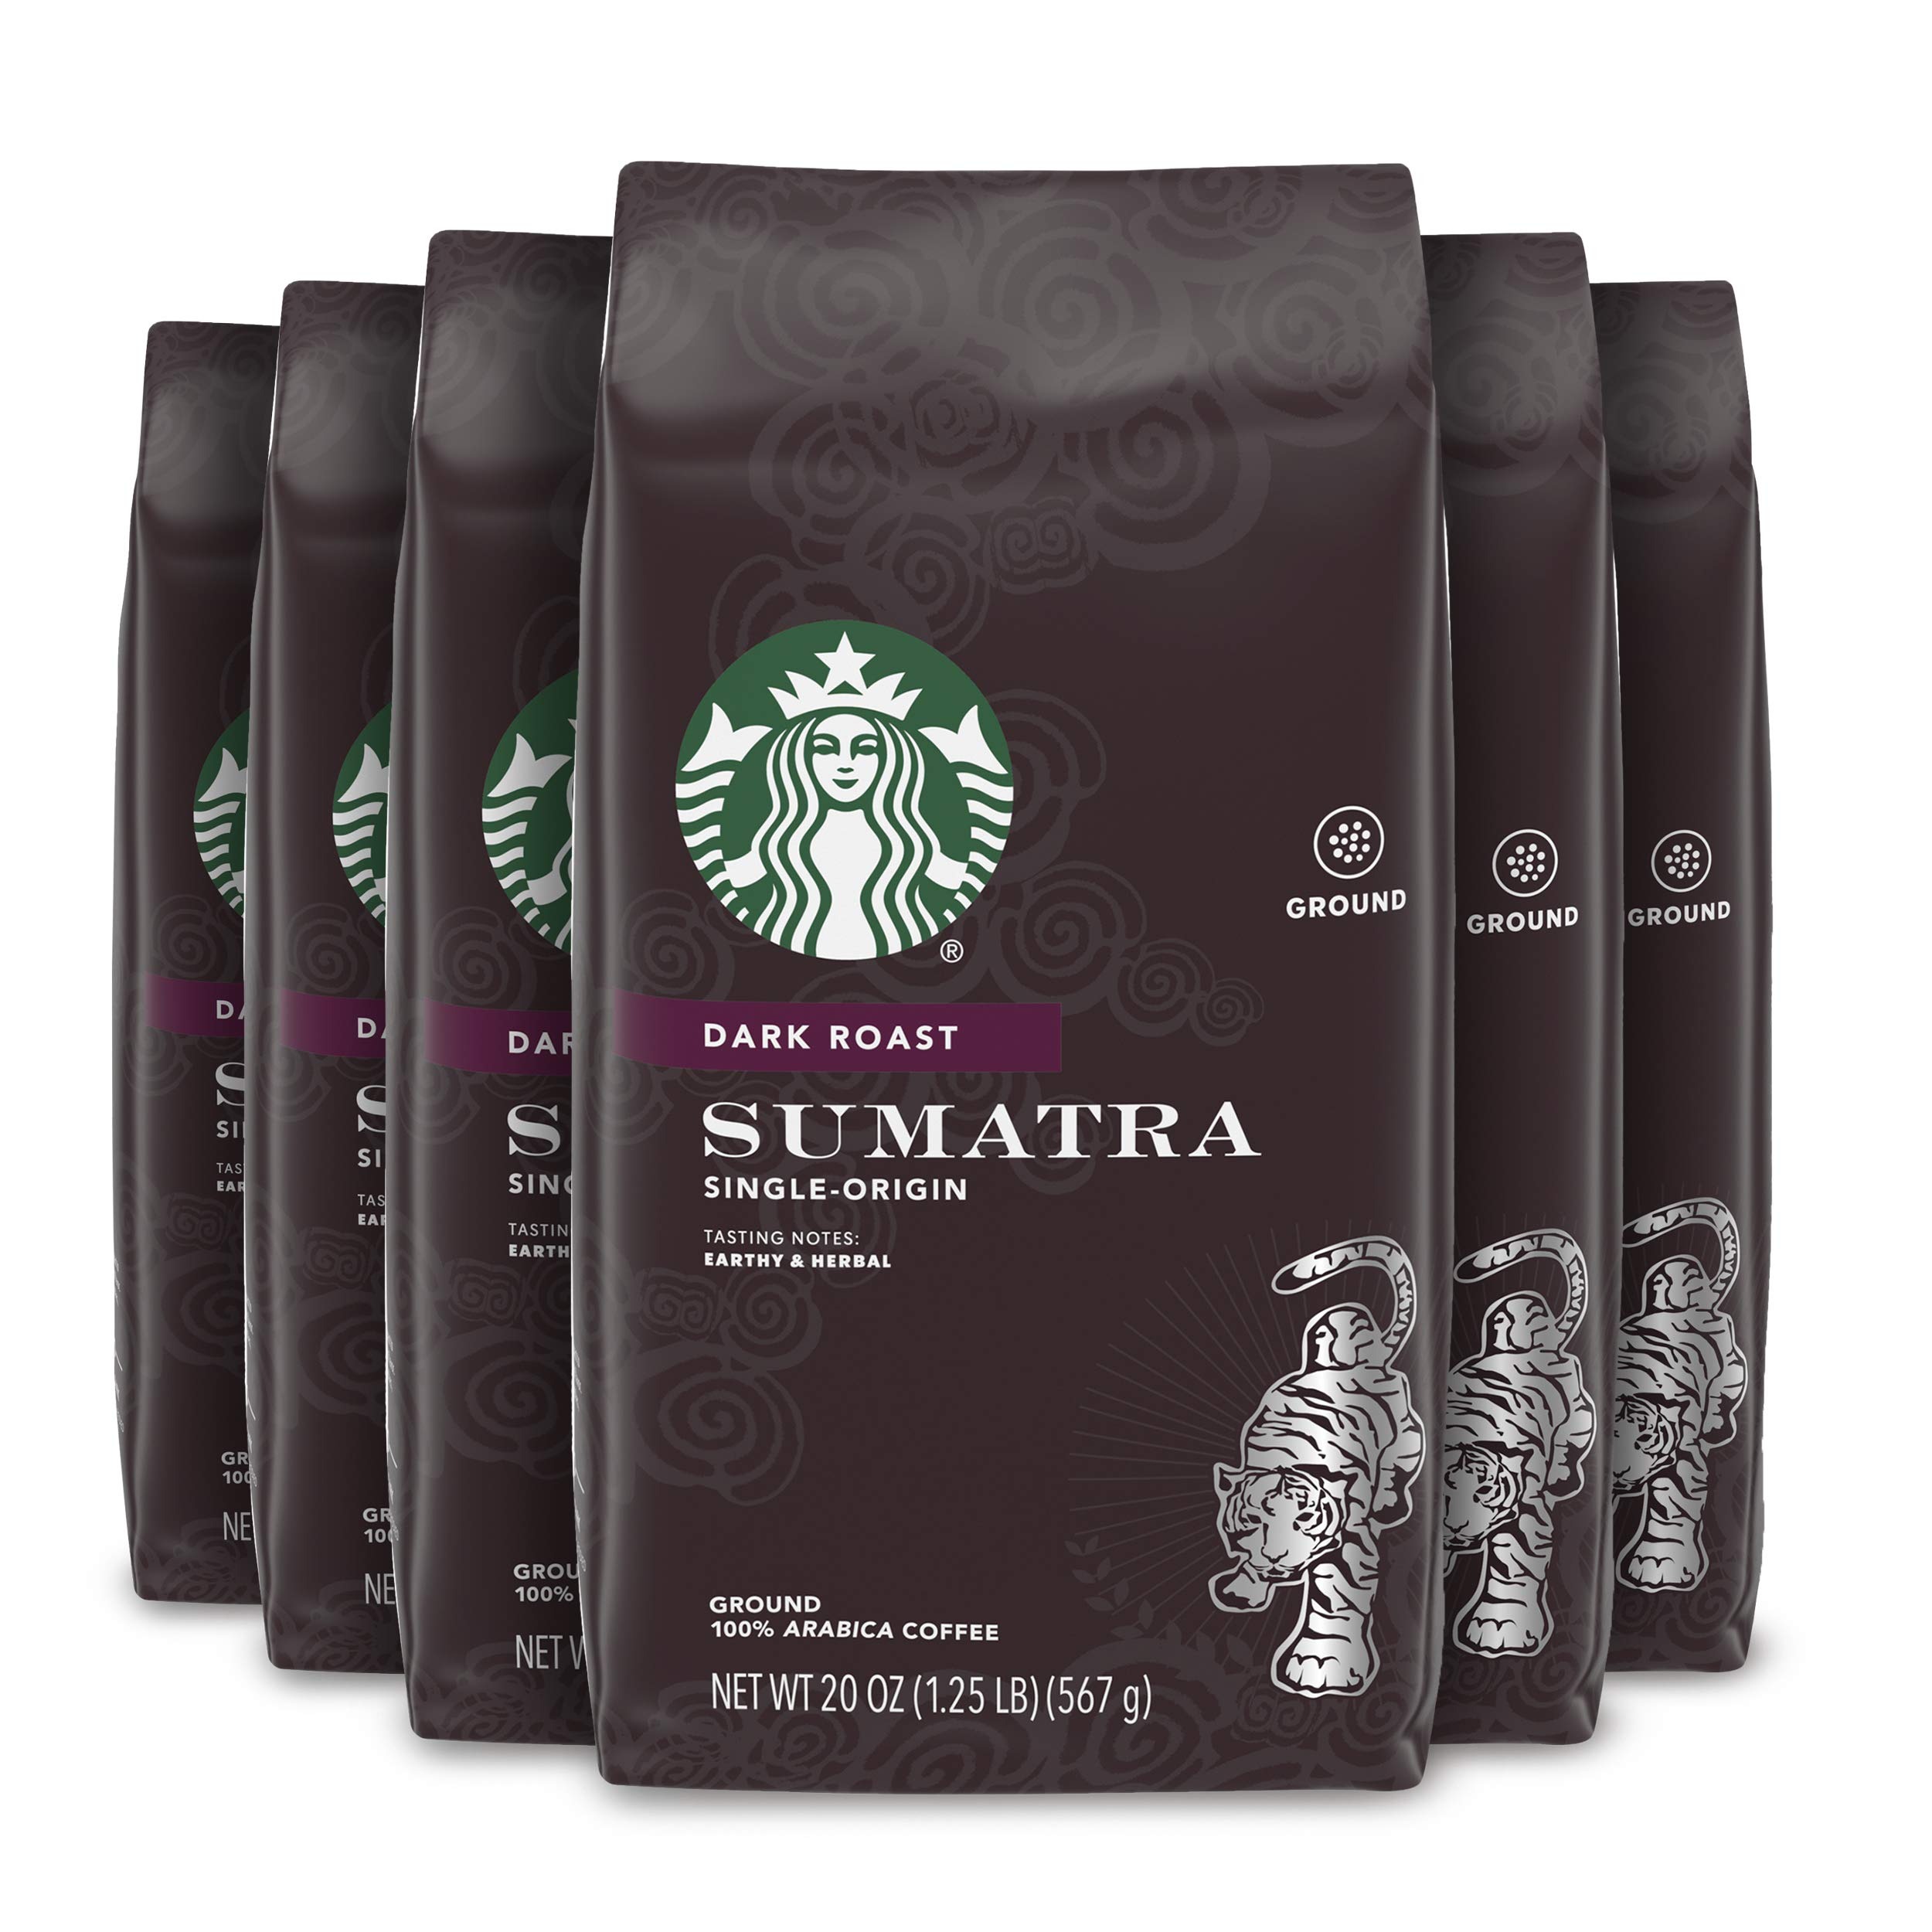
Item Name: Starbucks Dark Roast Ground Coffee — Sumatra — 100% Arabica — 6 bags (20 oz. each)
Bullet Point 1: Sumatra coffee is a dark-roasted, full-bodied coffee with spicy and herbal notes and a deep, earthy aroma
Bullet Point 2: Darker-roasted coffees have fuller body with robust, bold taste
Bullet Point 3: Enjoy Starbucks at home. The coffee you love without leaving the house
Bullet Point 4: For finest taste, use cold, filtered water and store ground coffee in a cool, dark place
Bullet Point 5: Enjoy the Starbucks coffee you love with six 20-ounce bags of Starbucks Sumatra Coffee
Value: 120.0
Unit: Ounce

Price: 77.945